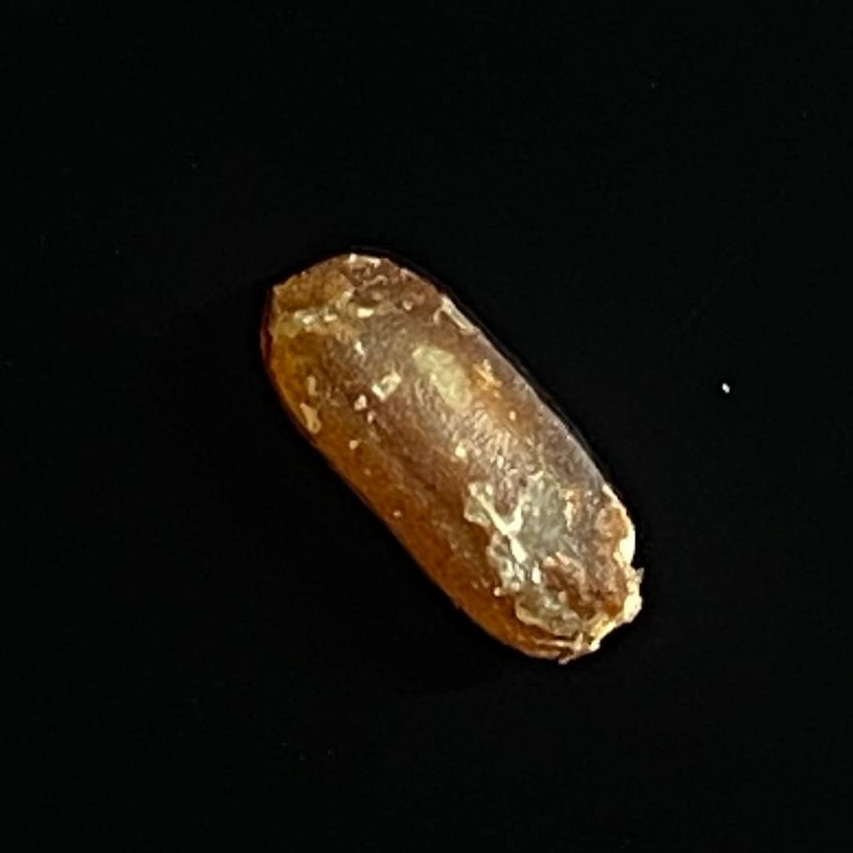
Rice variety: Lal_Biroi